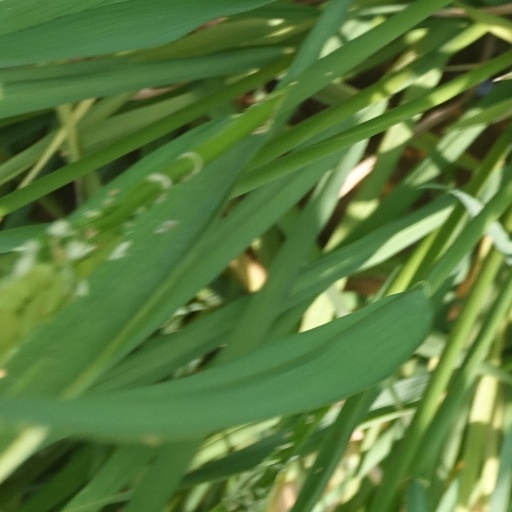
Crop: rice